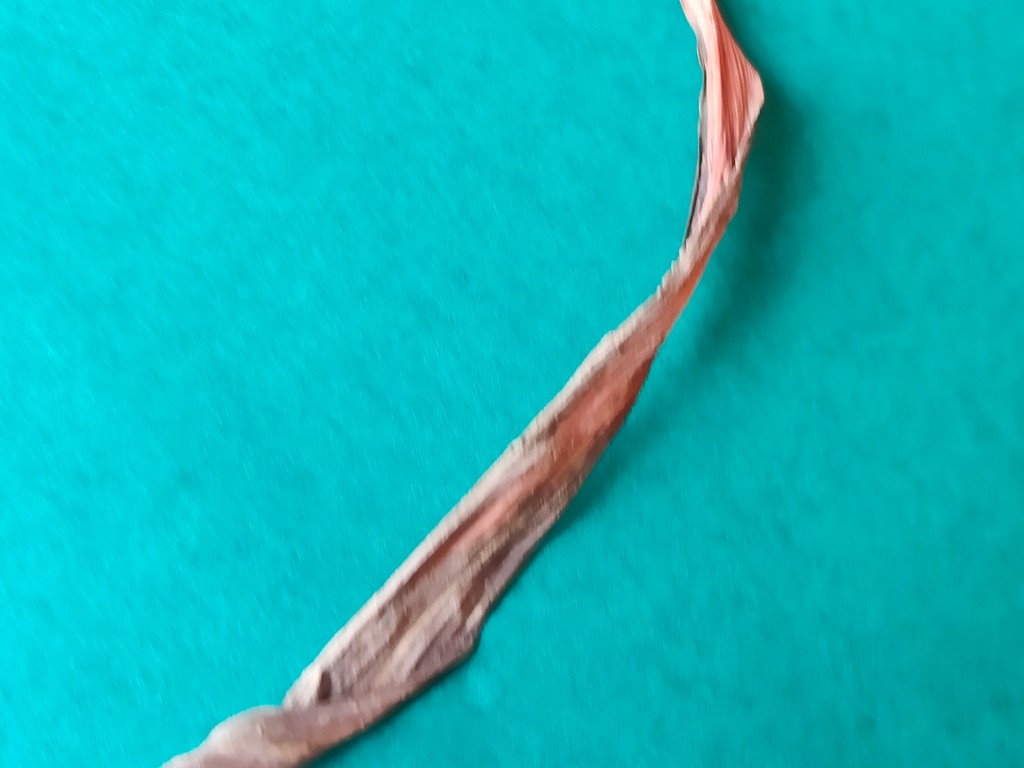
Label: Dried